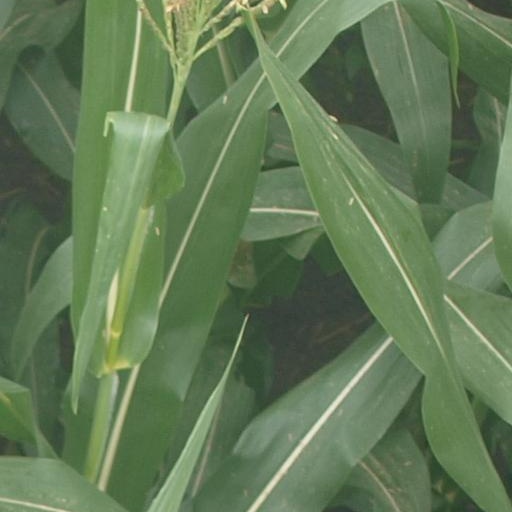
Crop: maize; corn